Second Battle of Newtonia Site

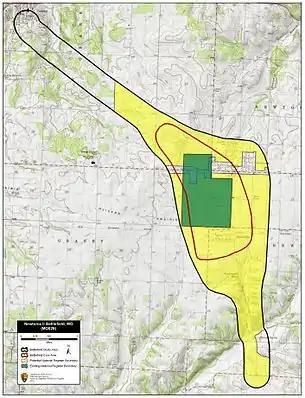
Map of the Second Battle of Newtonia battle area

The site was listed on the National Register of Historic Places (NRHP) on December 23, 2004, as the Second Battle of Newtonia Site, with a NRHP register number of 4000698. While the town of Stark City has been developed since the battle was fought, land use patterns at the site are still primarily agricultural. The site of the battlefield itself suffered disruption when the Missouri and North Arkansas Railroad was constructed in the early 20th century. Tailings from open-pit mining also intrude on the site, but are not particularly noticeable from the ground. While the roads used at the time of the battle are no longer in use and some small stone walls present in 1864 have disappeared, the site's NRHP application form noted that landscape appearance was similar to what it was during the battlefield. A road runs through the southern portion of the site, but it also provides a vantage point for open views of the field.